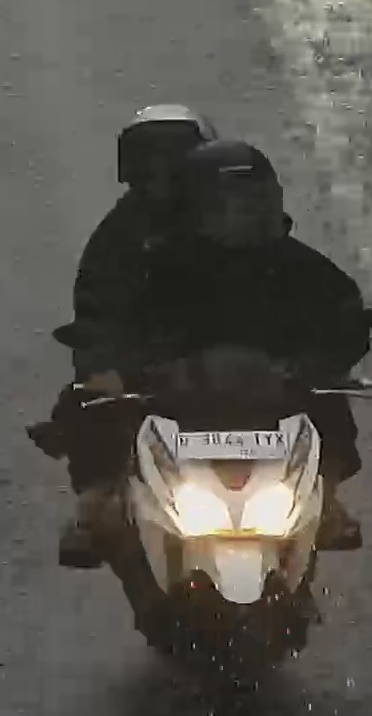
person-with-helmet: 2
person-without-helmet: 0